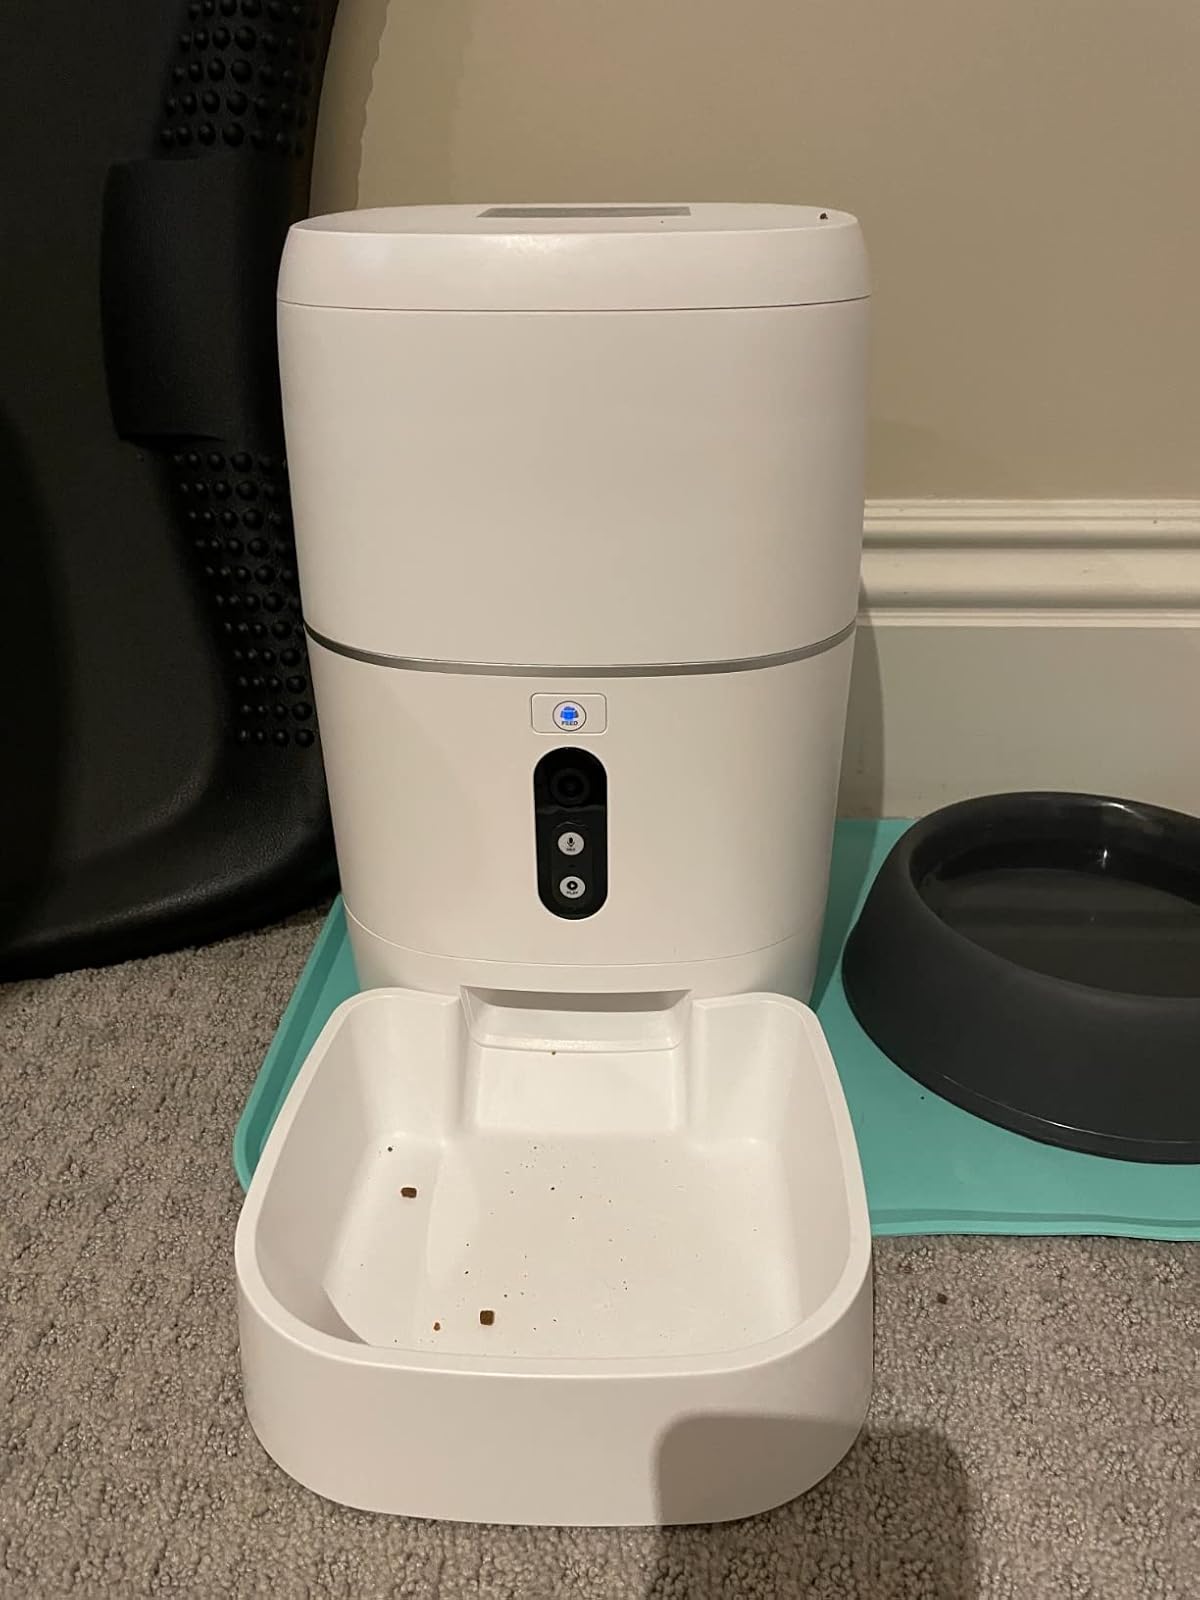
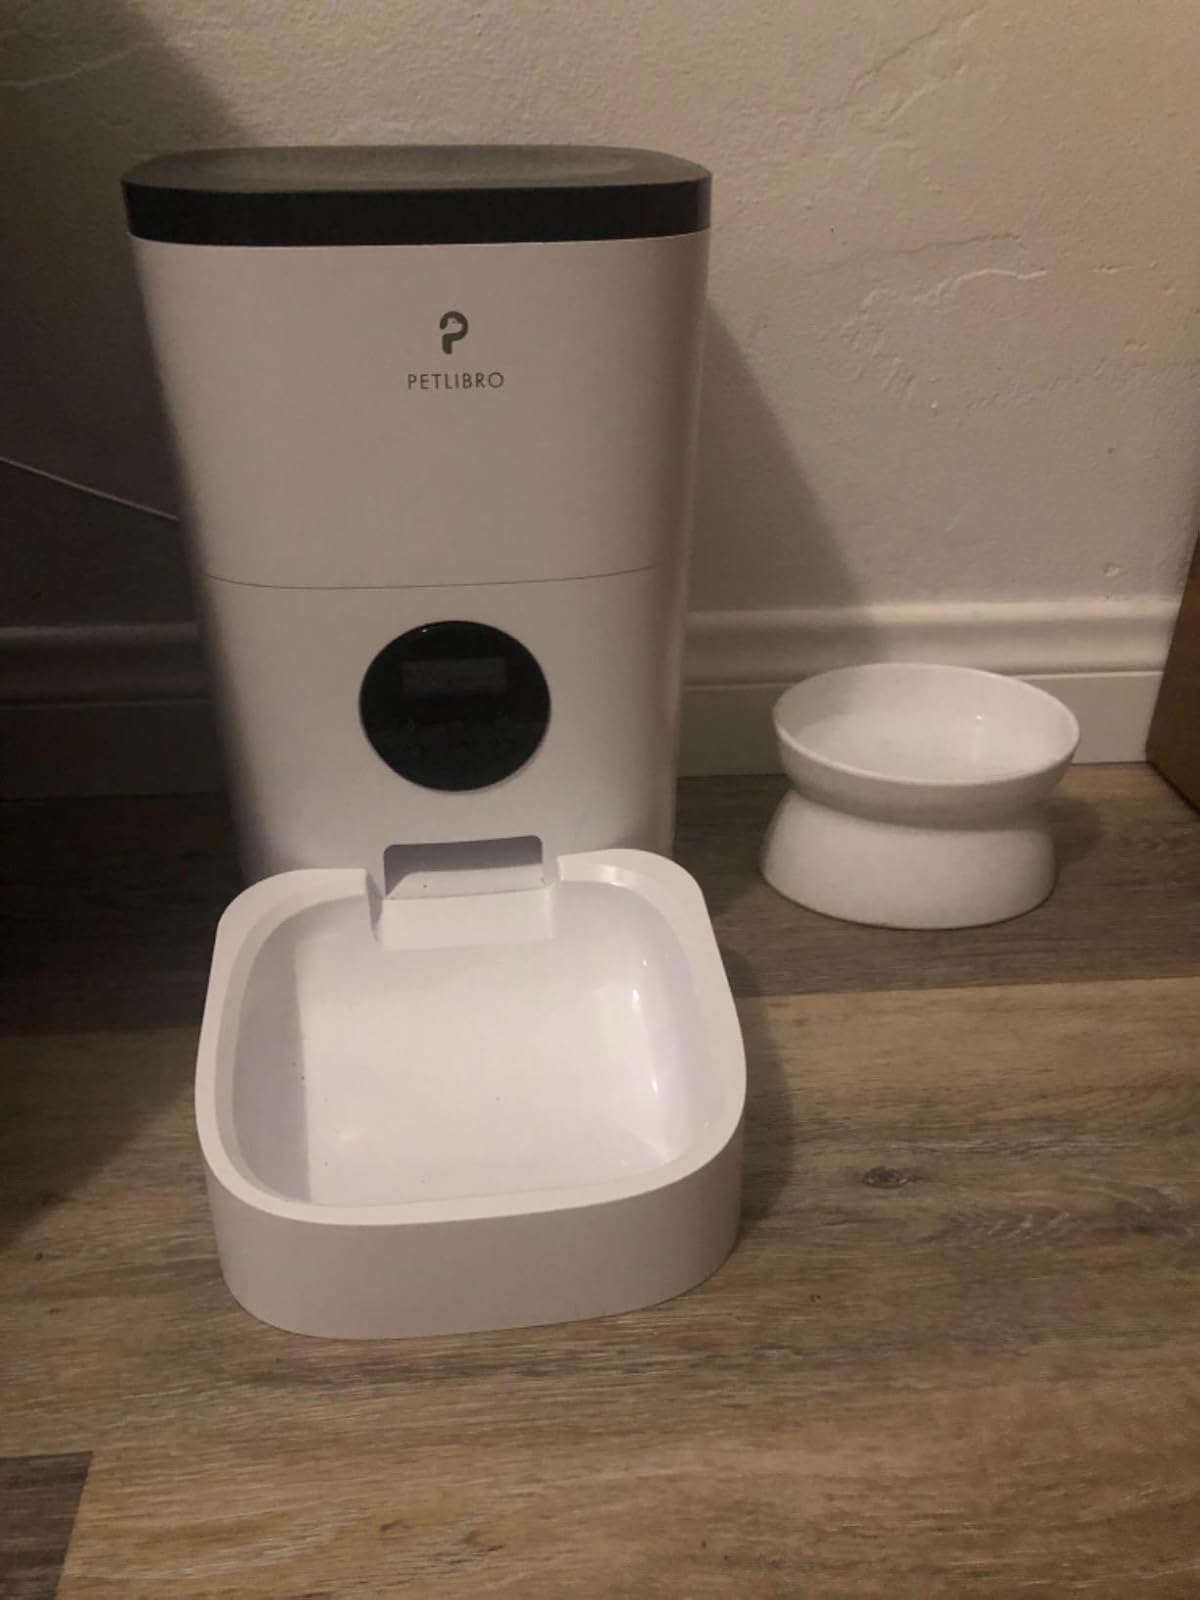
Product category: items_feeder
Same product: no